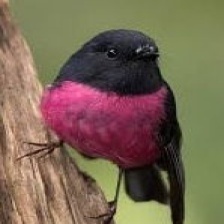
Species: PINK ROBIN
Scientific name: PETROICA RODINOGASTER
ImageNet parent category: robin